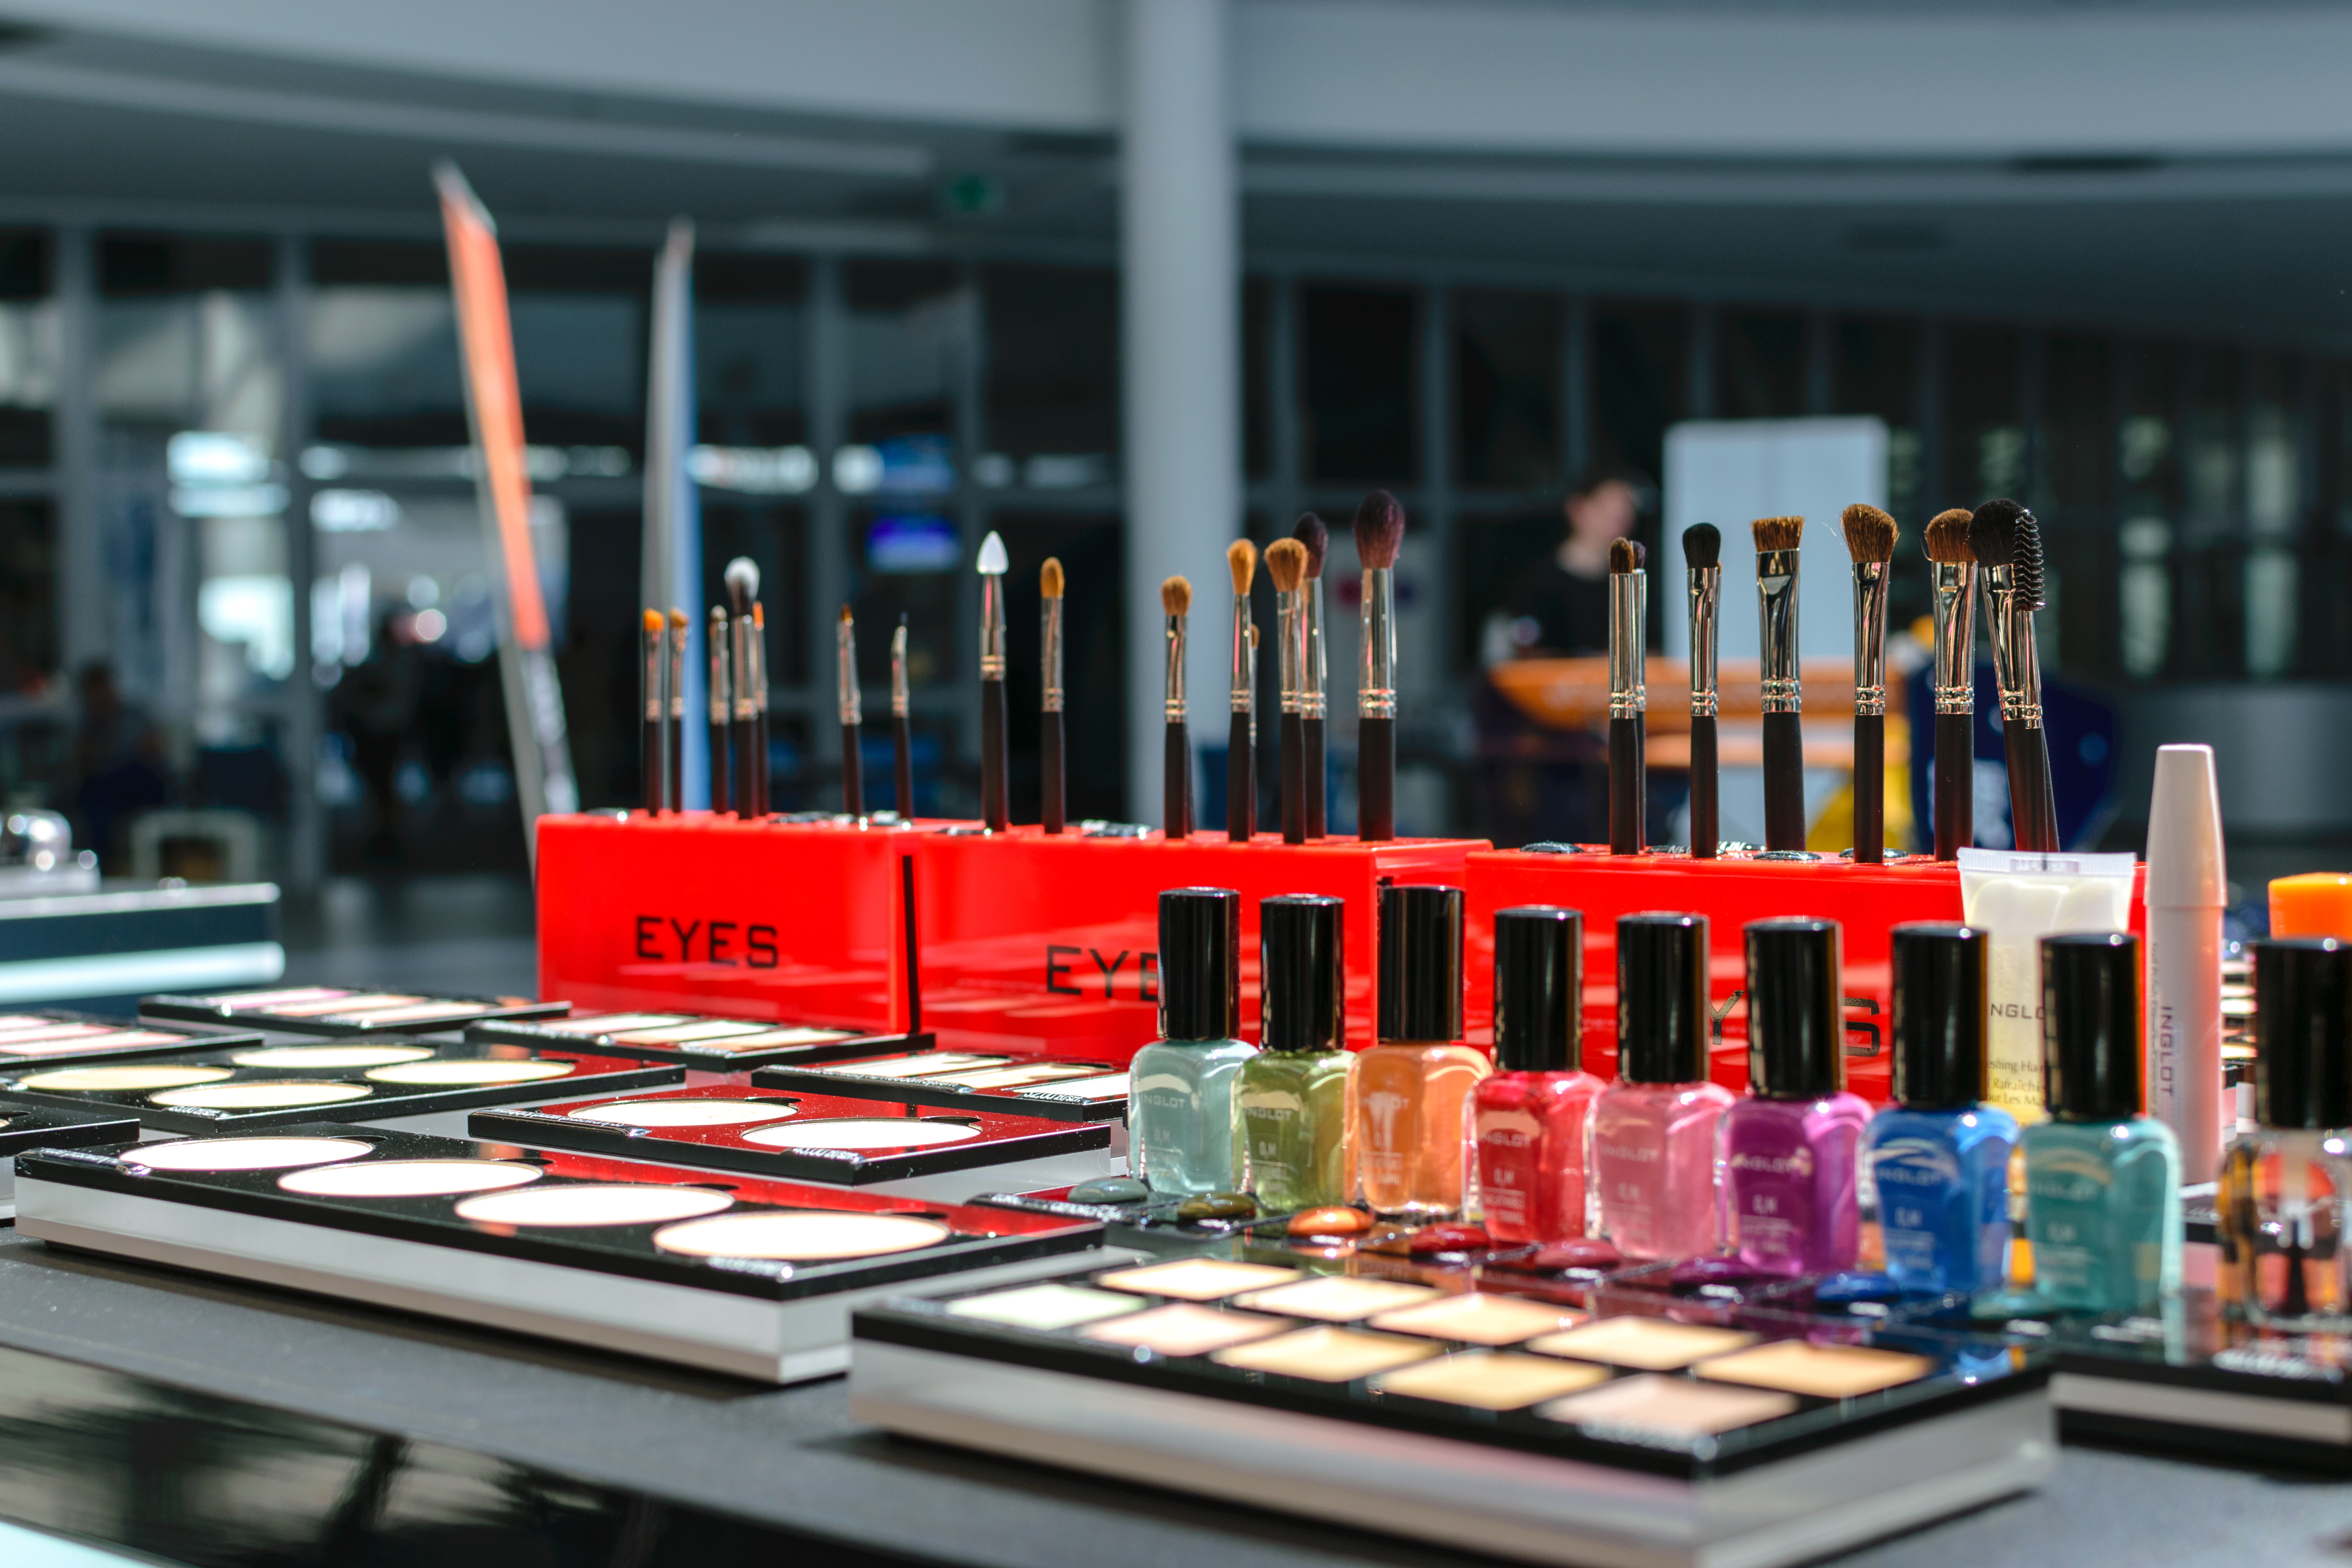
cosmetics, spa, beauty salon, collection, set, fashion, trends, female, orange, line, Material property, lipstick, eyewear, automotive design, audio equipment, event, recreation, food, fashion design, carmine, plastic, Office instrument, magenta, room, chair, visual arts, paint, office supplies, finger food, electronics, personal care